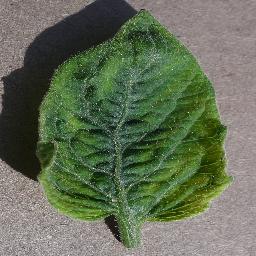
Label: Tomato___Tomato_Yellow_Leaf_Curl_Virus